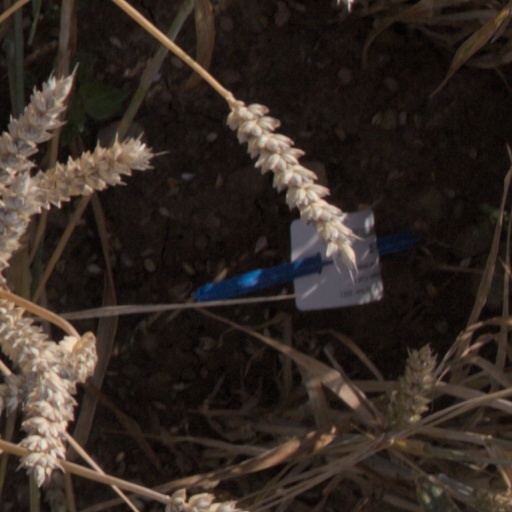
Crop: wheat